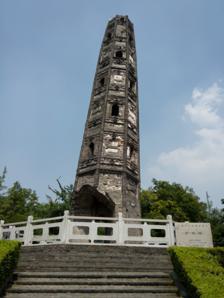
Building: Huzhu Pagoda
Country: China
Year built: 1079
Pagoda in Shanghai, China Huzhu Pagoda Huzhu Pagoda ( simplified Chinese : 护珠塔 ; traditional Chinese : 護珠塔 ; pinyin : Hùzhūtǎ ) is a Chinese pagoda located on Tianmashan Hill in the Songjiang District of Shanghai . It is known for its leaning angle, surpassing that of the Leaning Tower of Pisa . History The tower was built in 1079 during the Northern Song dynasty . Originally part of a building complex that was used to store Buddhist relics, a series of damaging fires left only the tower standing. It was named a cultural relic by the Shanghai government in 1983. Structure The pagoda is an octahedral tower with seven levels and a height of around 20 meters. The tower leaned to the southeast at an angle of 6.51 degrees in 1982 and has since then tilted even further to an angle of 7.10 degrees. The top of the tower is displaced 2.27 meters from the position it would have if the structure was aligned perfectly. The leaning is most likely caused by the tower being built on two different surfaces, with one side on the mountain's bedrock and the other on stone ballast. See also Tiger Hill Pagoda References